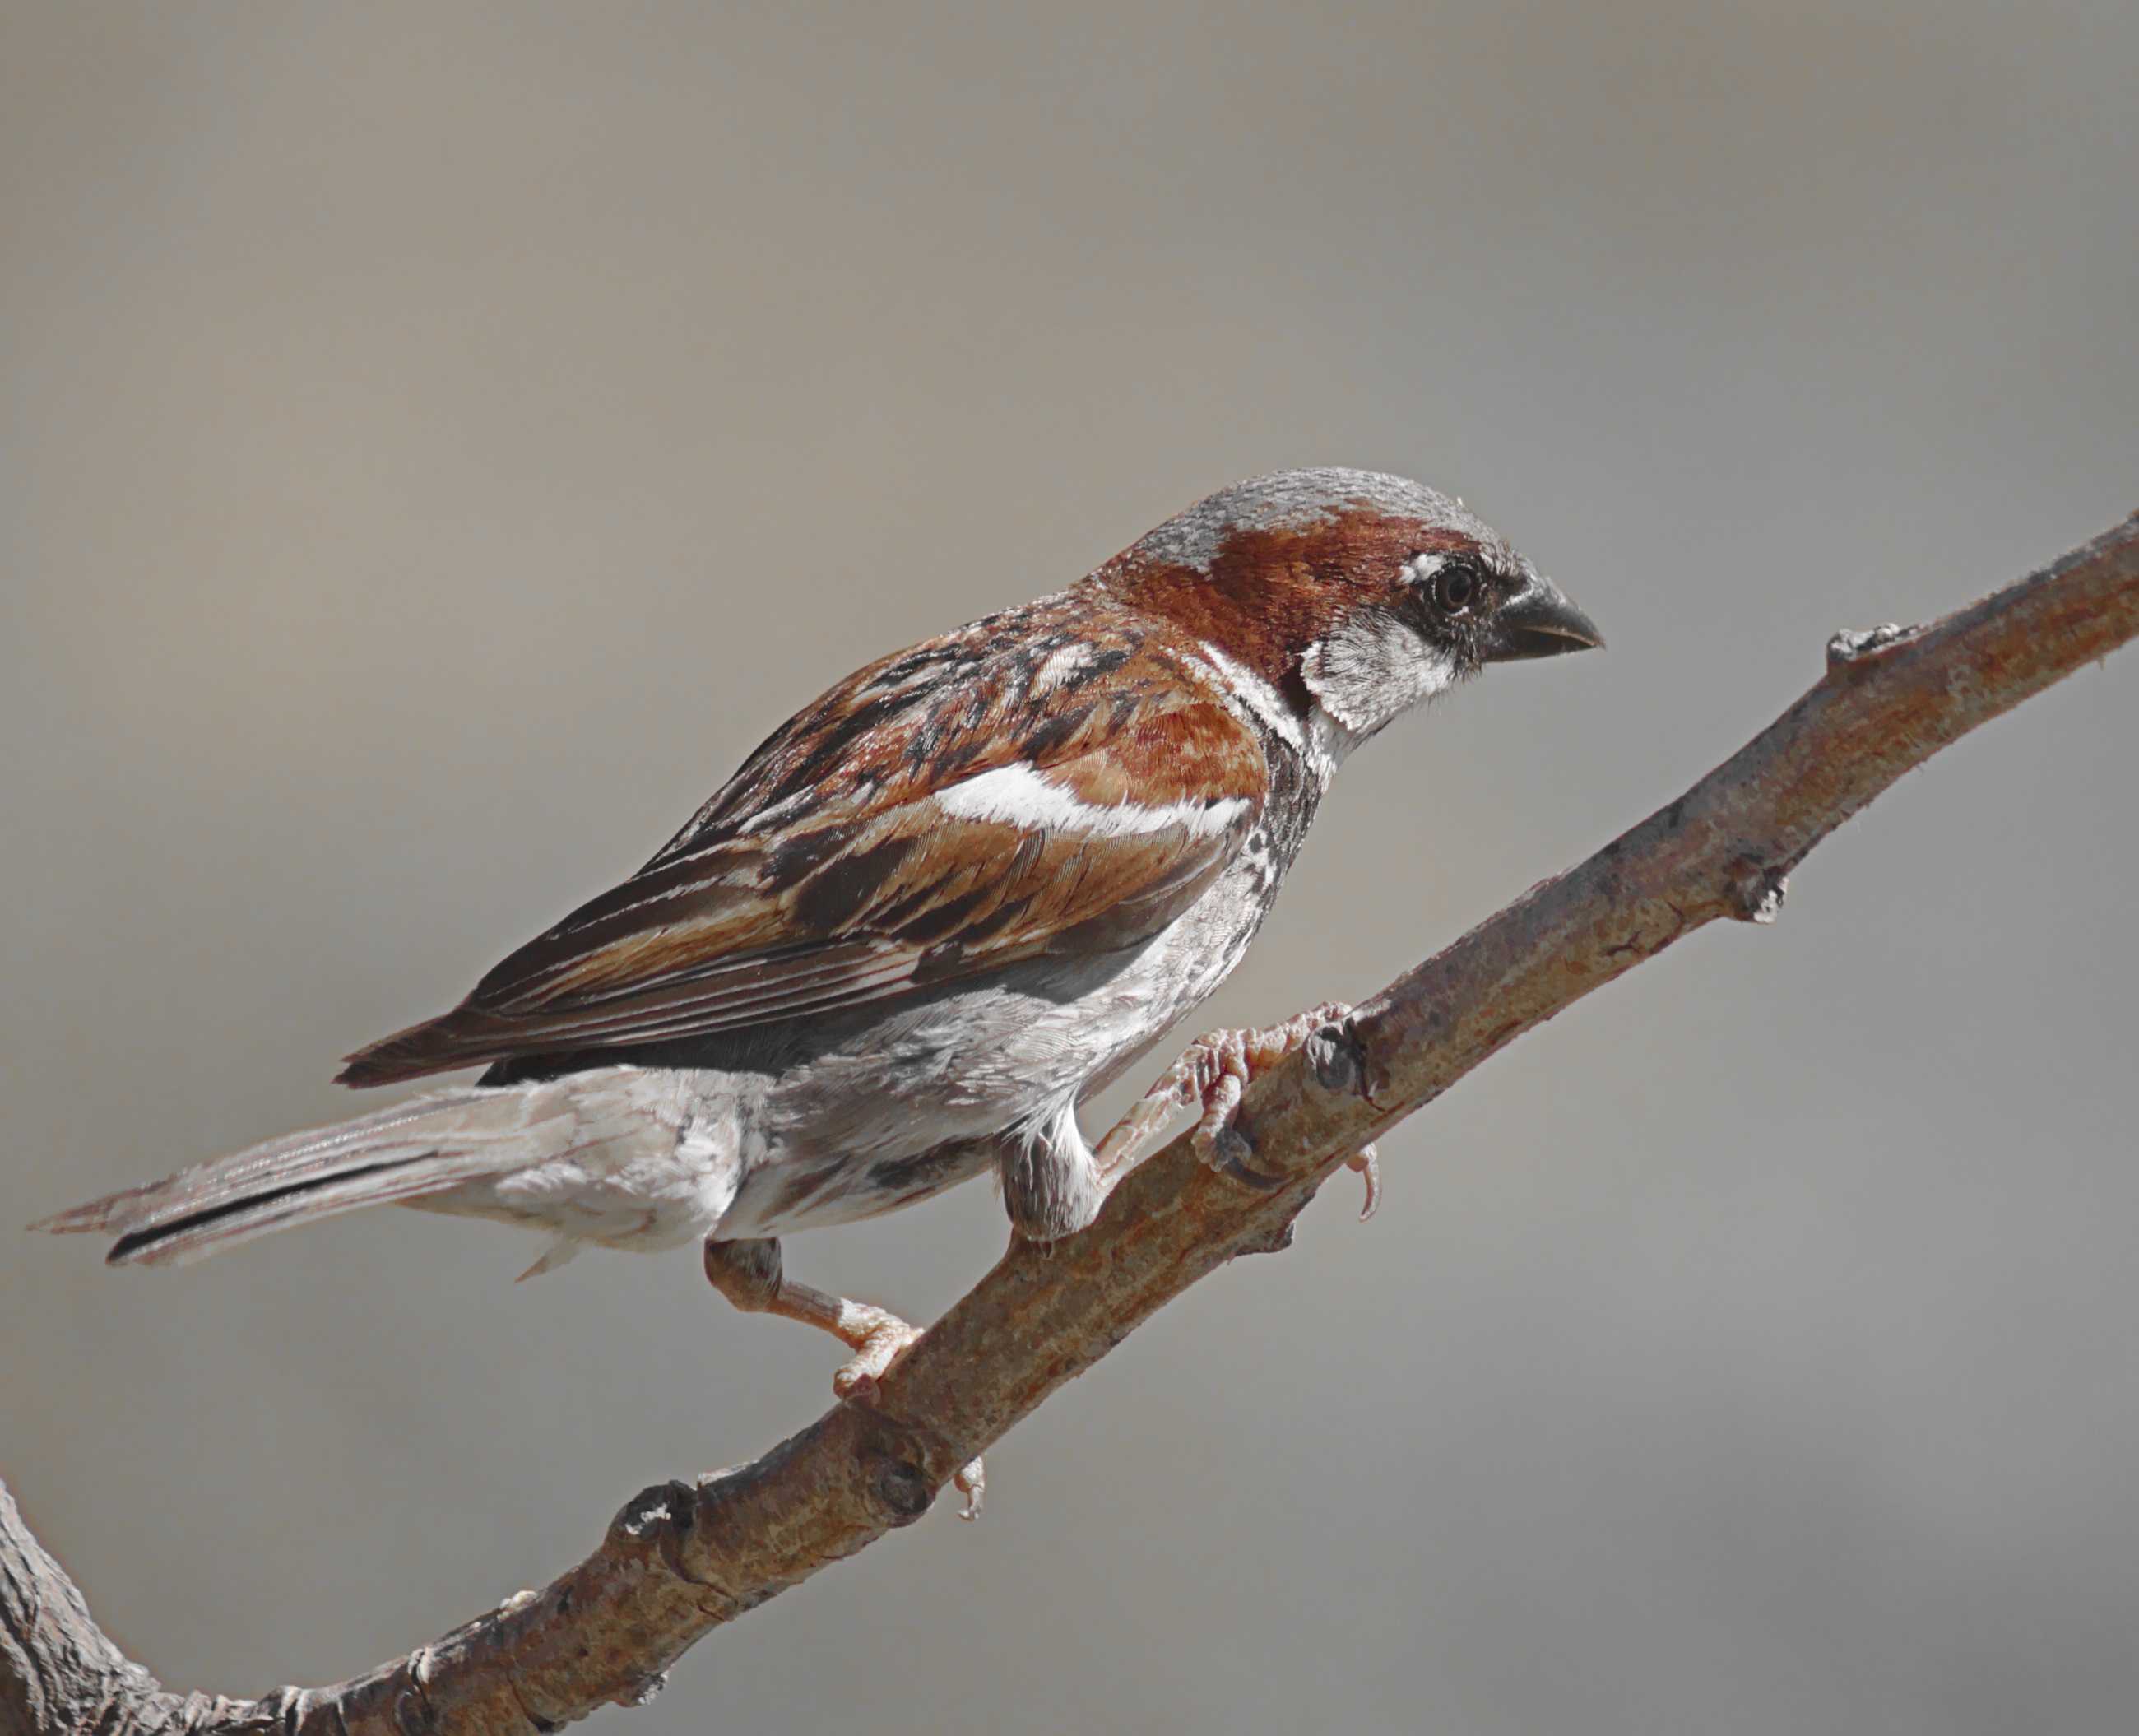
nature, branch, bird, wing, animal, wildlife, beak, fauna, vertebrate, sparrow, finch, brambling, house sparrow, old world flycatcher, perching bird, emberizidae, house finch